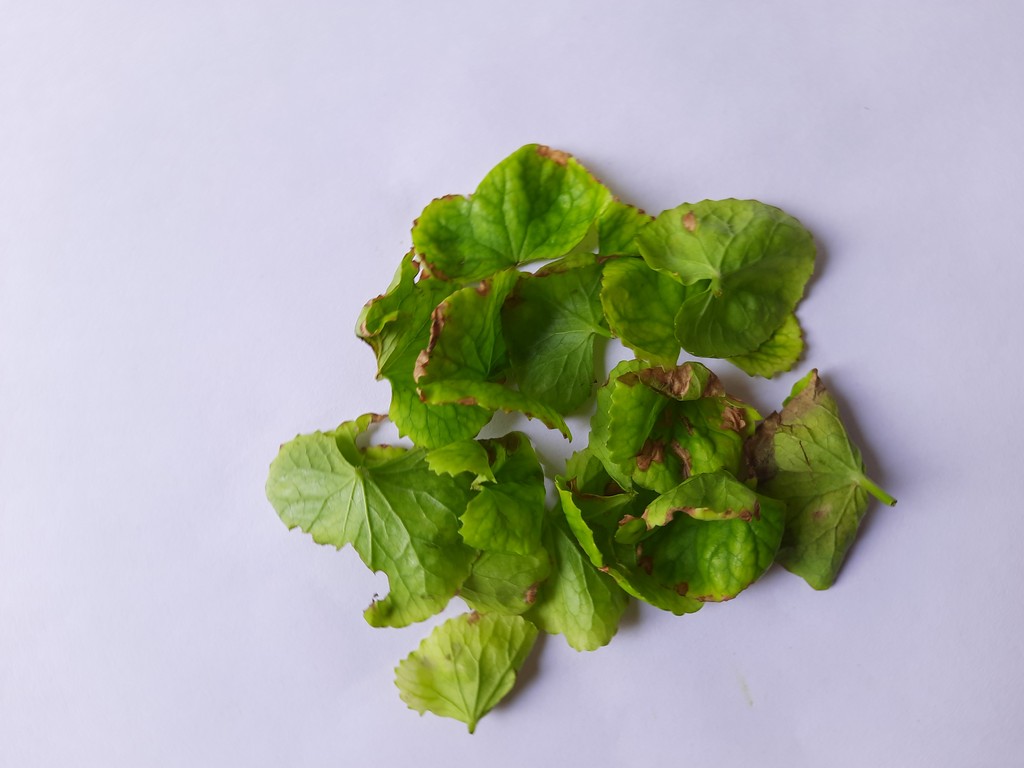
Label: Unhealthy